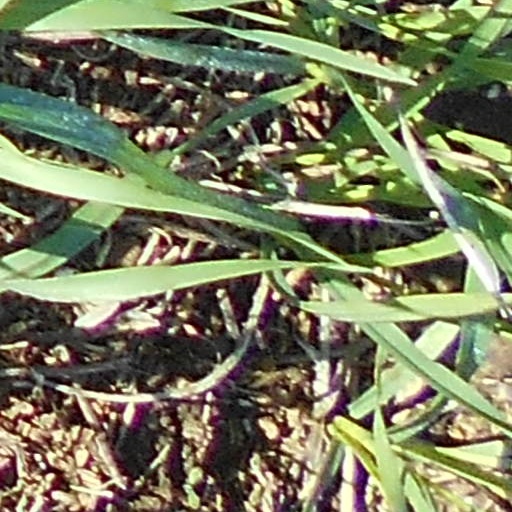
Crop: wheat